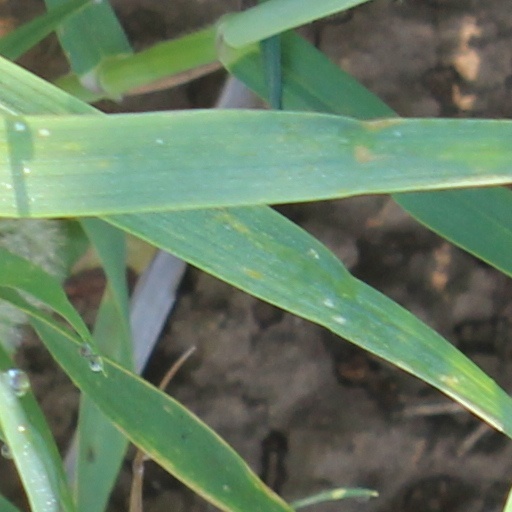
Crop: wheat